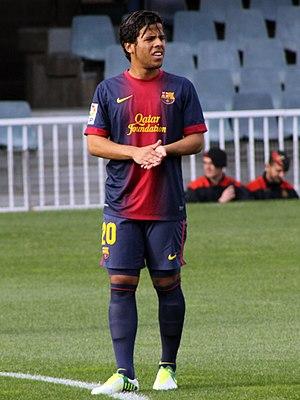
Luís Gustavo Ledes Evangelista dos Santos, plus connu comme Luís Gustavo Ledes, né le 28 septembre 1992 à Braga, est un footballeur portugais qui joue au poste de milieu de terrain au CD Numancia.